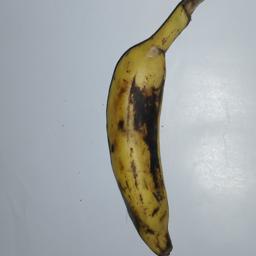
Banana variety: Champa Kola